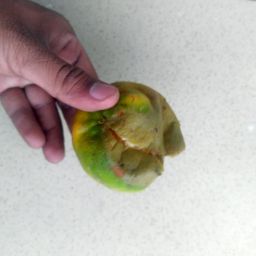
Fruit: Orange
Quality: Bad